Chennai Suburban Railway

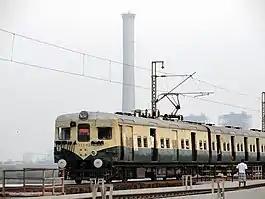
Unrefurbished EMU passing bridge over Ennore Creek

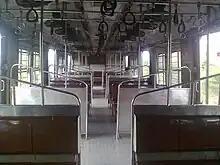
Interior of a Chennai Suburban train

Guindy – upcoming interchange with Mount Road metro Line. Close to Guindy Industrial Estate and bus terminus.